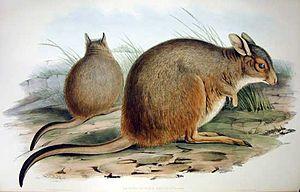
Le Wallaby-lièvre roux ou lièvre-wallaby de l’ouest est une espèce de petits macropodidés vivant en Australie. Il était autrefois répandu à travers tout l'ouest du continent mais il est maintenant confiné aux îles Bernier et Dorre en Australie-Occidentale.